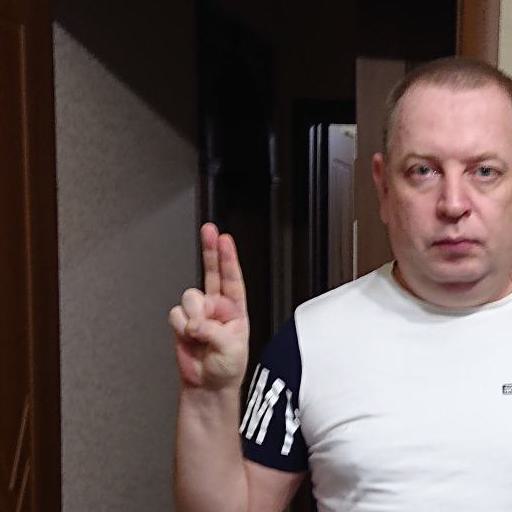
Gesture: two_up